Haydon Bridge

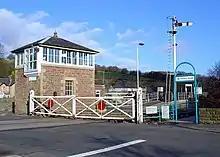
Haydon Bridge railway station

The village is served by Haydon Bridge railway station on the Tyne Valley line. The line was opened in 1838 by the Newcastle & Carlisle Railway linking Newcastle with Carlisle. The line follows the course of the River Tyne through Northumberland. Passenger services on the Tyne Valley line are operated by Northern.